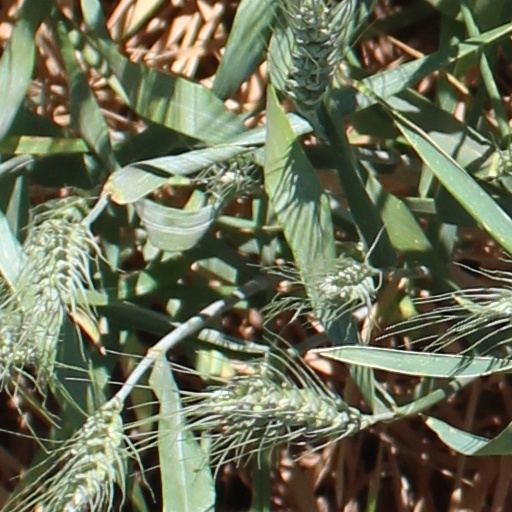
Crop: wheat